Auberge d'Italie

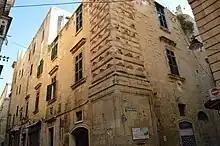
Rear view of Auberge d'Italie from the corner of Melita and Zachary Streets

The Order of St. John was expelled from Malta with the French invasion and occupation in 1798. Being located opposite Napoleon's residence at Palazzo Parisio, the auberge was converted into the French military command. After Malta fell under British rule in 1800, it was used by both the military and civil administrations. In 1888 the ground floor was used to store the notary archives and the upper floor was occupied by the Department of Work. It was converted into a Civil Arsenal. Plans to set a Protestant chapel was declined. At this point the ground floor also served as the Government Printing Office, while the upper floor was also used by the Royal Engineers. It later served as the Corps Headquarters and an officers' mess until the 1920s. In the early 19th century, chemist John Davy, who was in Malta with the Army Medical Staff, established a public dispensary at the auberge for the treatment of the poor and became known as the "Albergo dei poveri" (Auberge of the poor). The successor of this service, the Government Polyclinics, is still referred to as "il-Berġa" (the auberge).